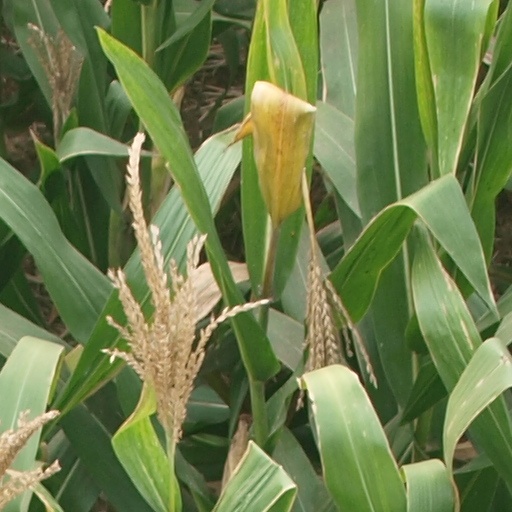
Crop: maize; corn